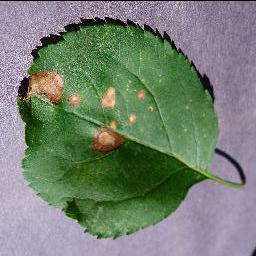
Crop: apple
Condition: black_rot